Claes Rålamb

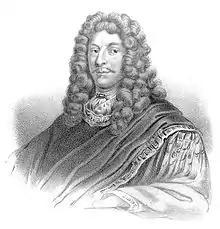
Claes Rålamb

Claes Rålamb (8 May 1622 – 14 March 1698) was a Swedish statesman. In 1660 he was appointed Governor of Uppland County and in 1664 he served in the Privy Council. Between 1673 and 1678, he served as the Governor of Stockholm.